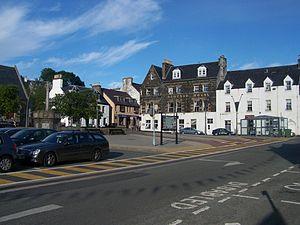
Portree est la plus grande ville de l'île de Skye, dans les Hébrides intérieures écossaises. Elle est située dans le council area des Highlands et dans la région de lieutenance et ancien comté de Ross and Cromarty. De 1975 à 1996, elle était la capitale administrative du district du Skye and Lochalsh, au sein de la région des Highlands. Elle est située à 60 km du pont reliant l'île à la terre, à Loch Aillse, plus au sud. C'est ici que se situe l'unique établissement d'enseignement secondaire de l'île.